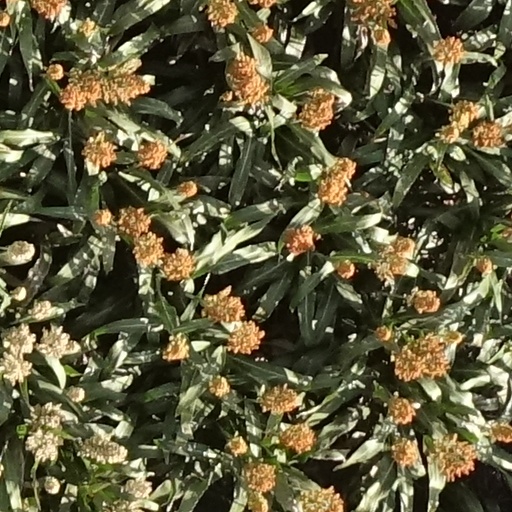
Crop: sorghum